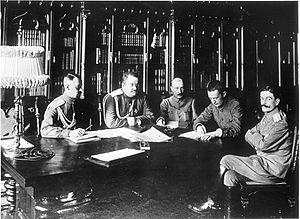
Les Portraits d'Alexandre Kerenski sont deux tableaux peints par le peintre russe Ilia Répine en 1917-1918.